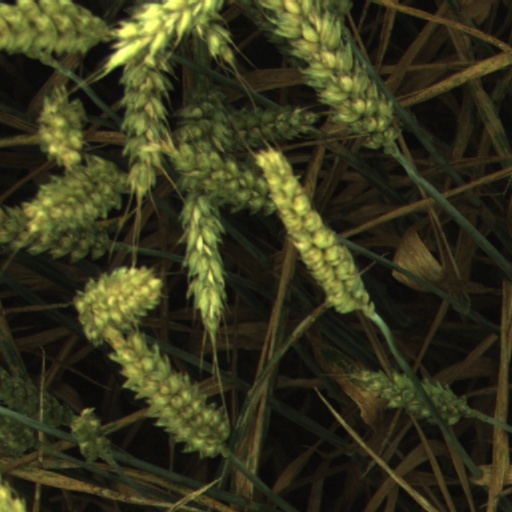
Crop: wheat